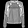
Label: Pullover